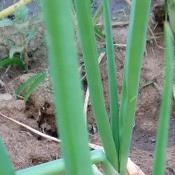
Crop: Onion
Condition: healthy-leaf